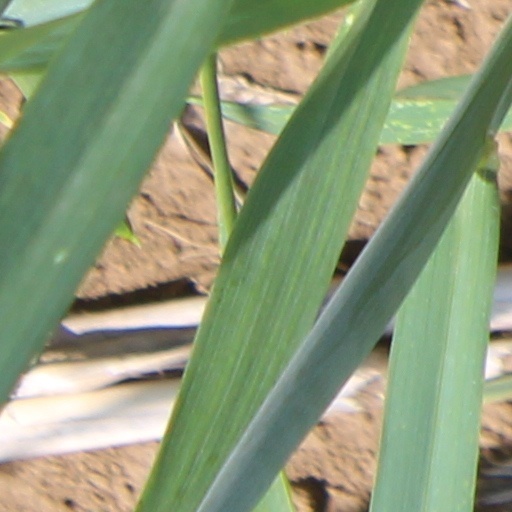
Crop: wheat